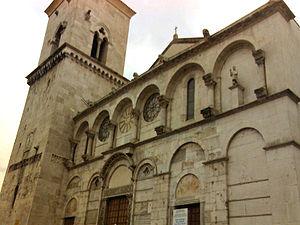
La liste suivante recense les cathédrales en Italie.
Lucius Orbilius Pupillus est un grammairien et enseignant de latin, aussi connu sous le nom Orbilius. Orbilius Pupillus signifie « petit orphelin mineur ». Il ne s'agit pas d'un nom de famille noble, mais plutôt d'un double surnom, ce qui indique une origine plébéienne. Le prénom Lucius lui est attribué par Suétone.